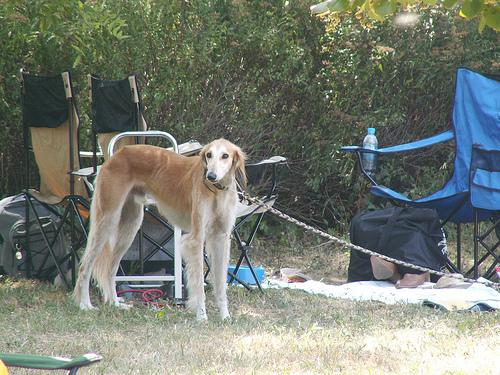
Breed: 206-n000051-Saluki